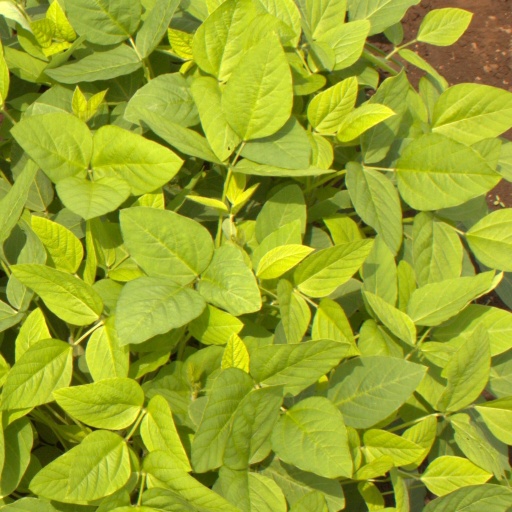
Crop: soybean